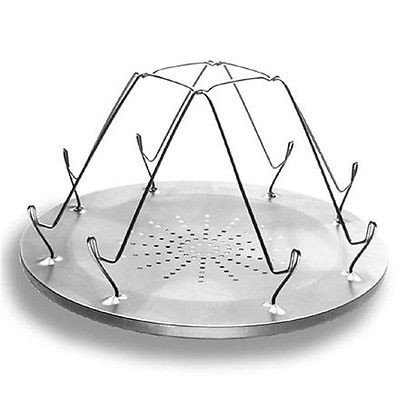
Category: toaster